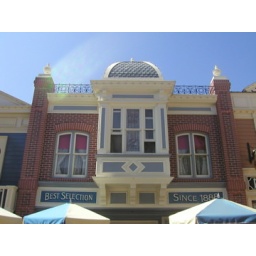
Notice the sign in the second story window